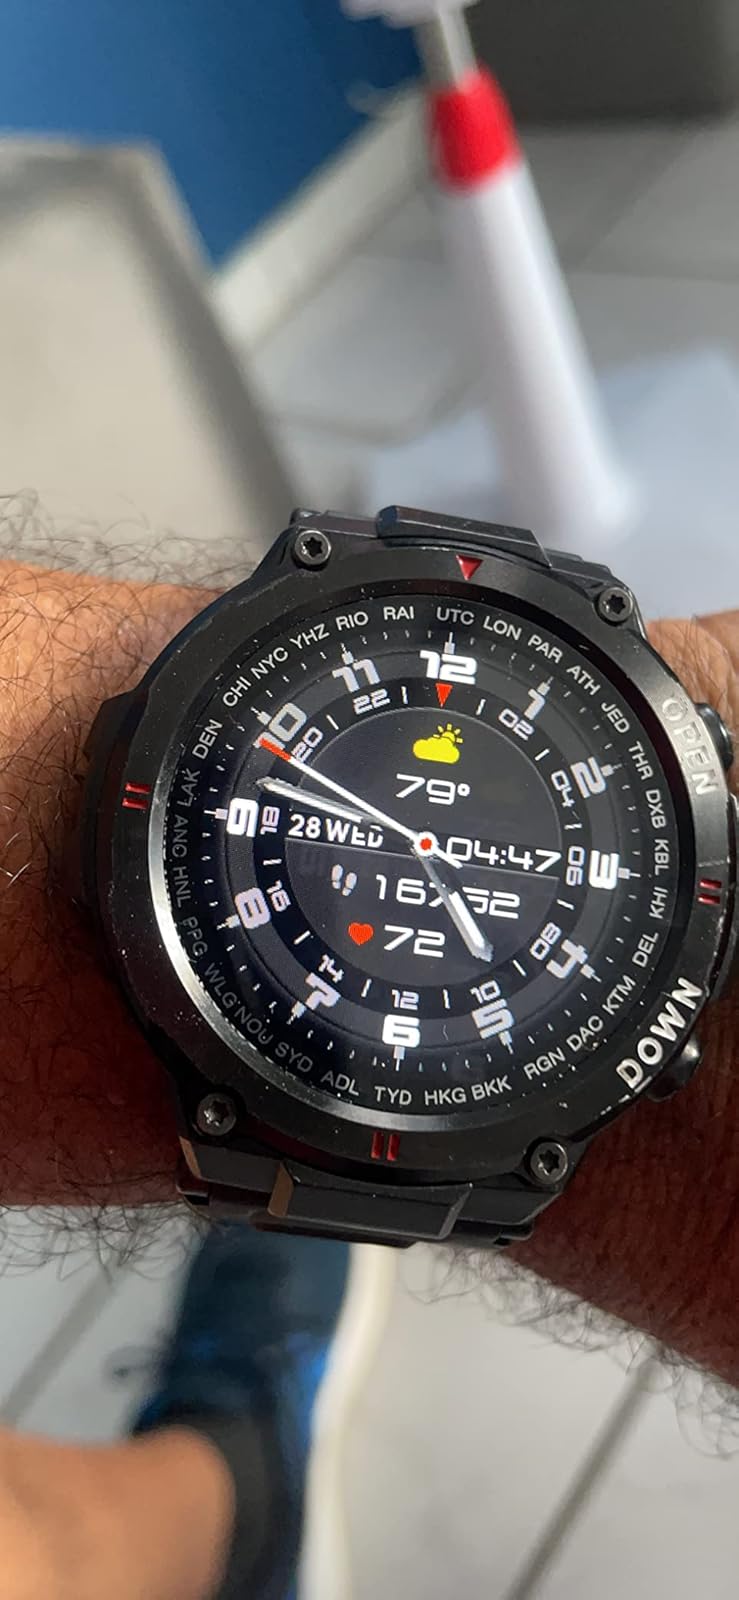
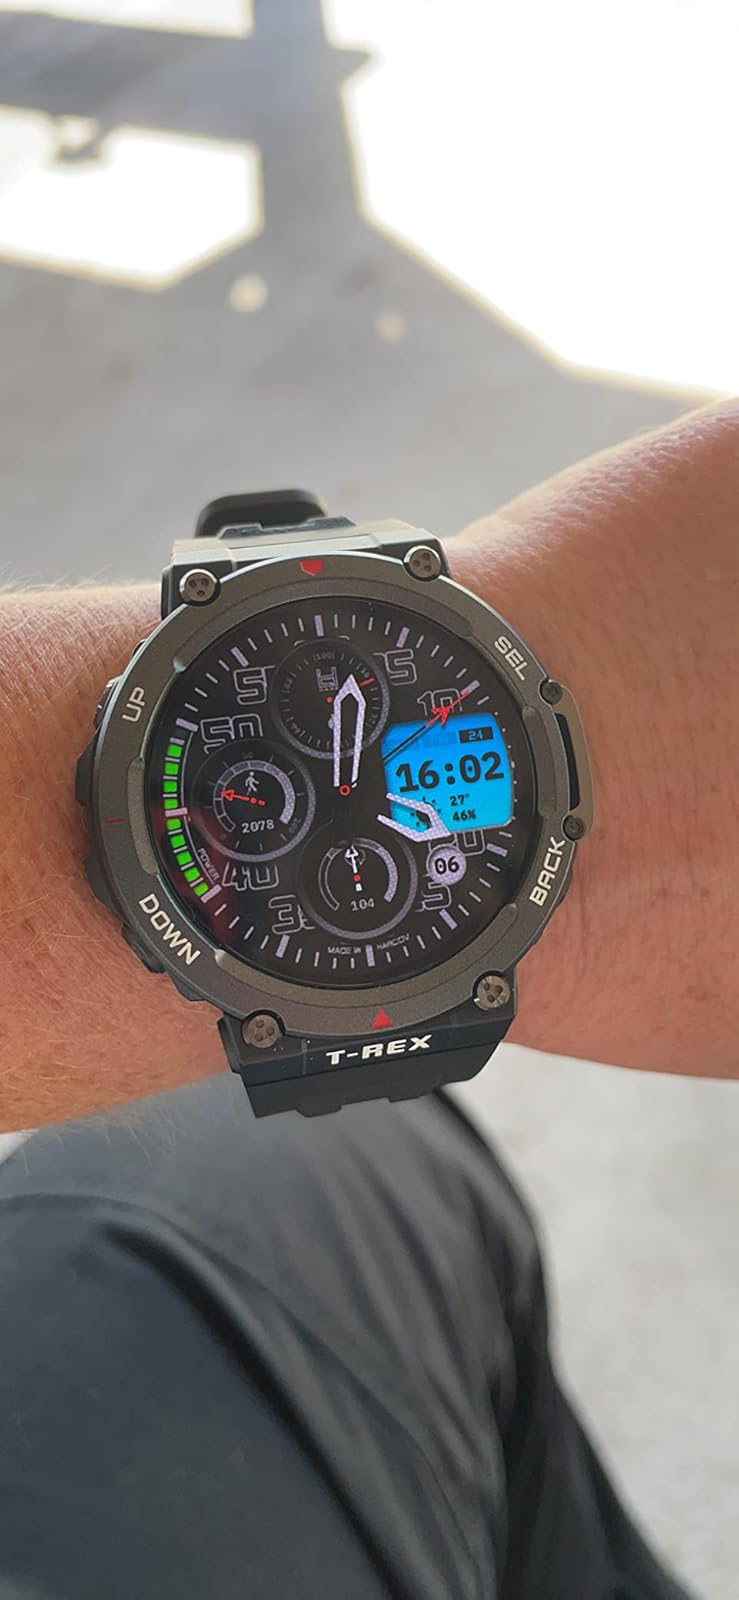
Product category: smartwatch
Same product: no